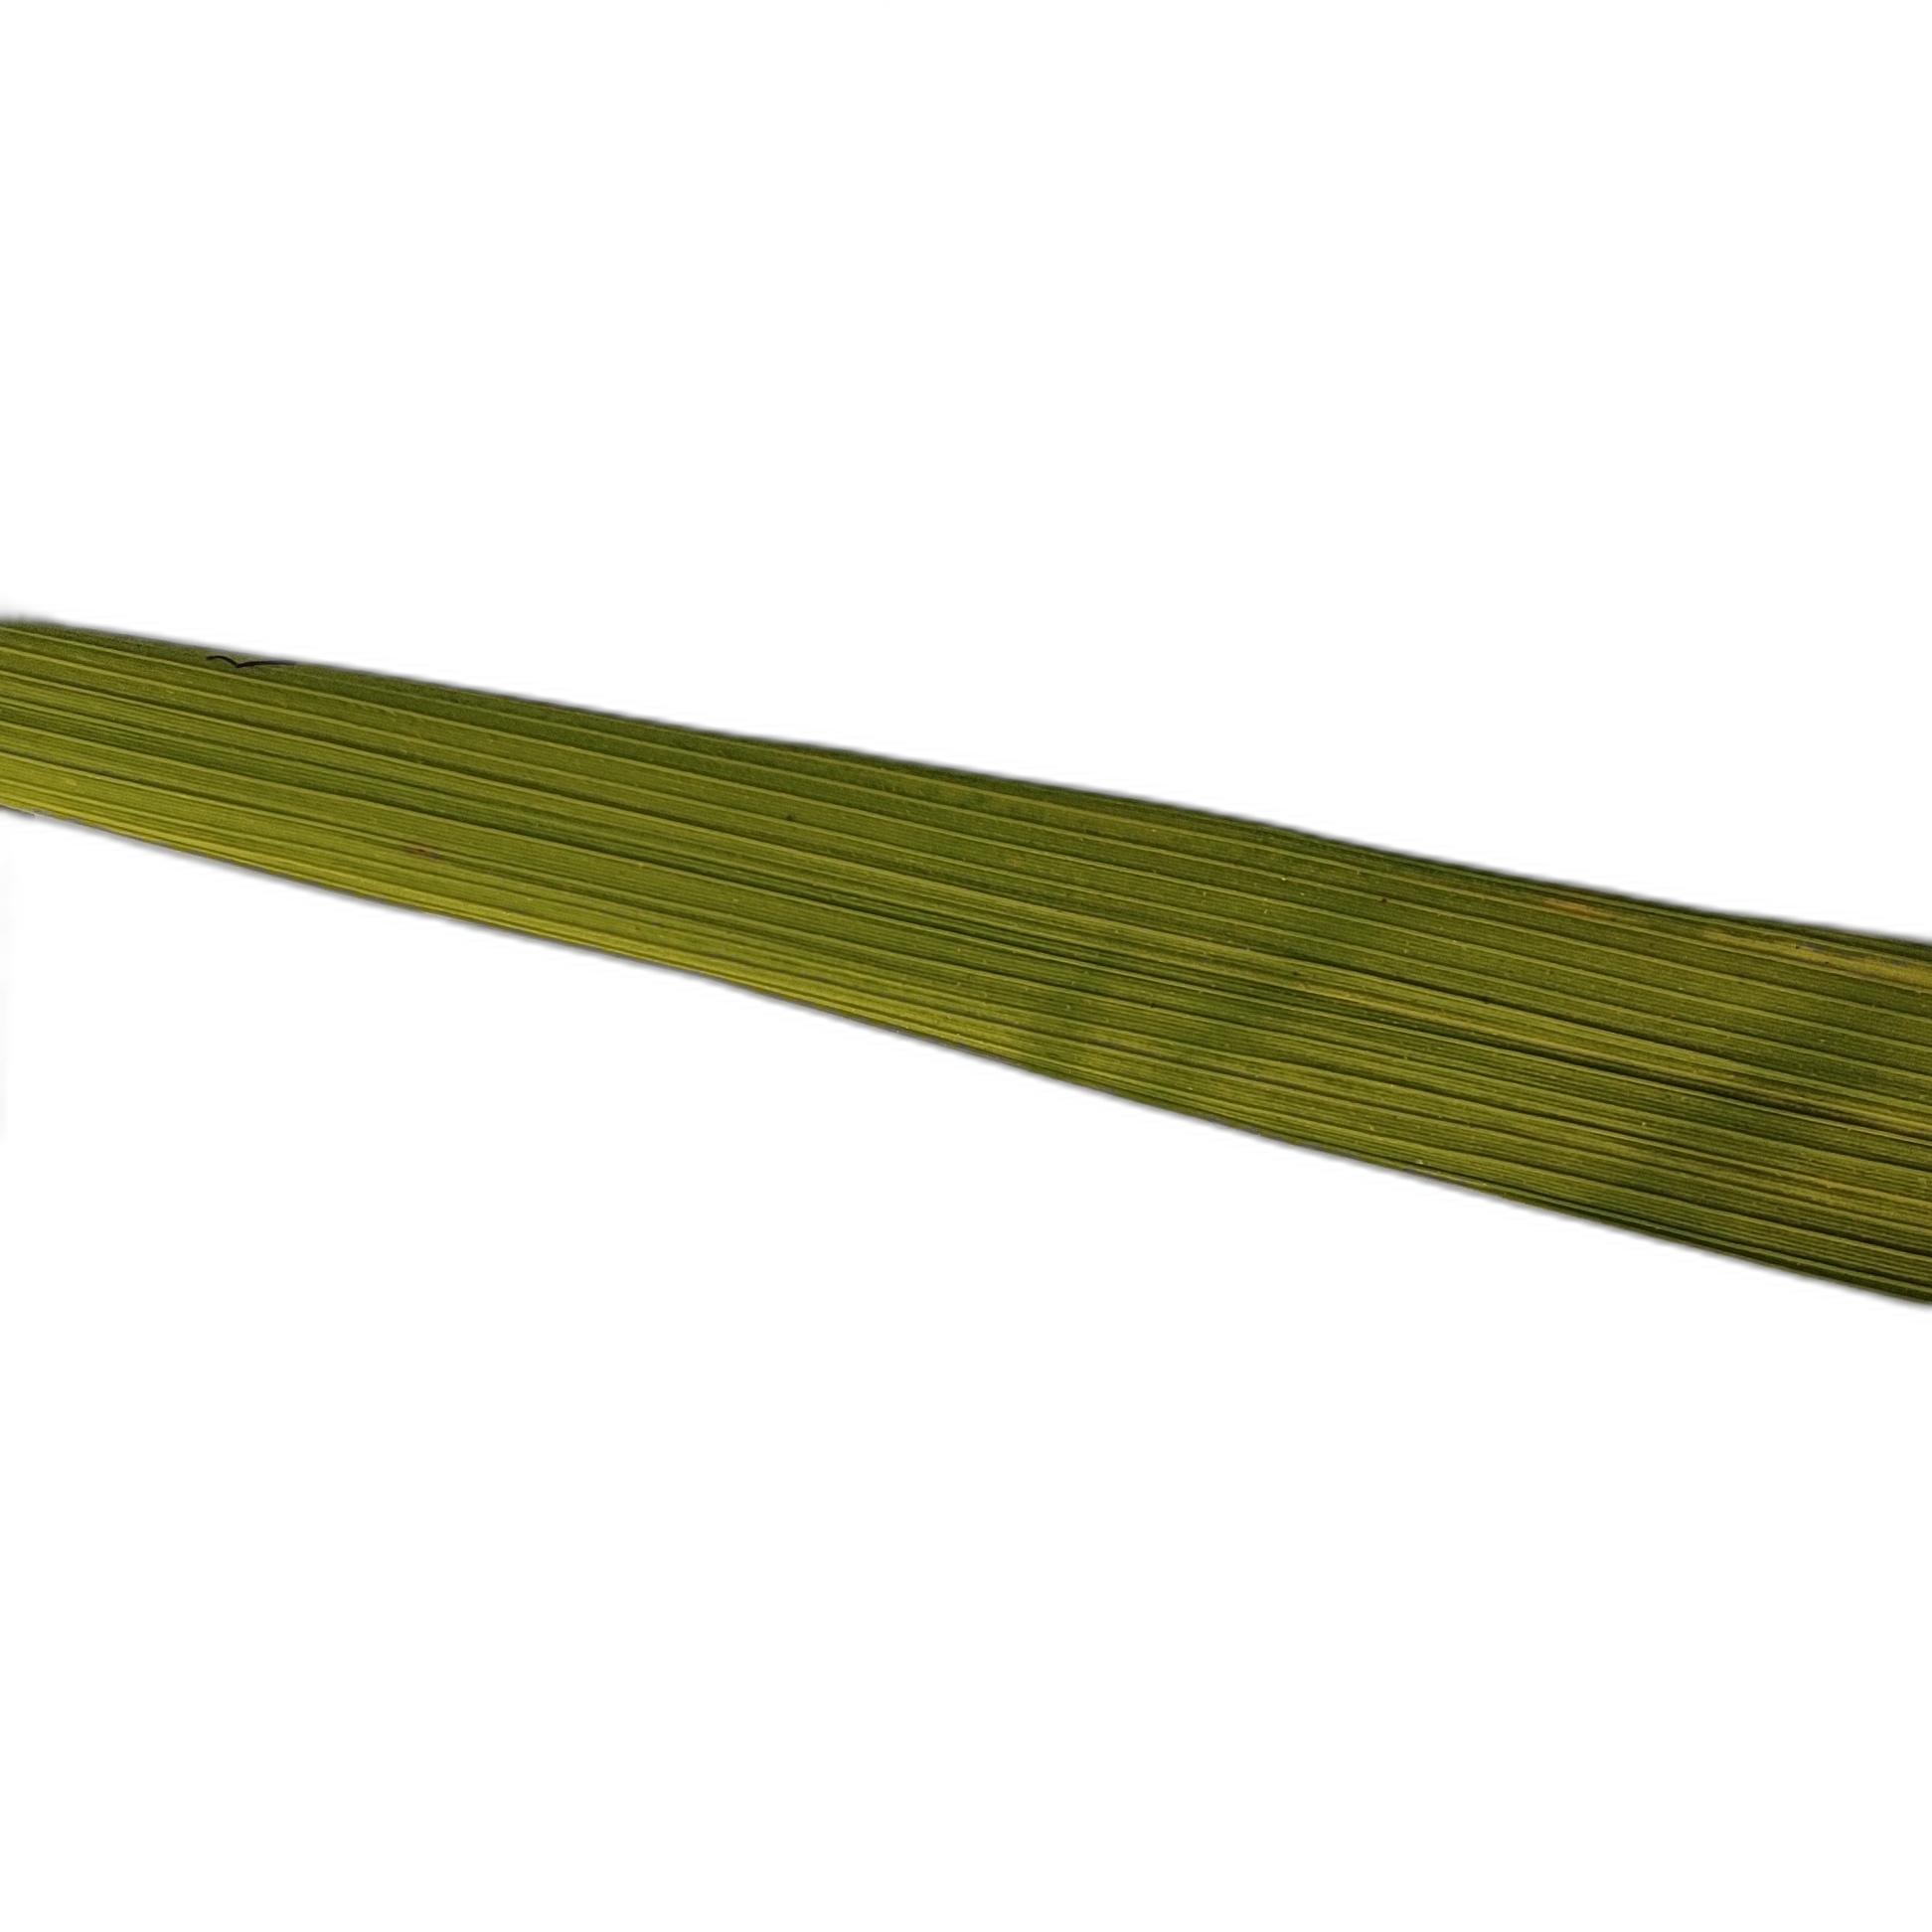
Label: Healthy